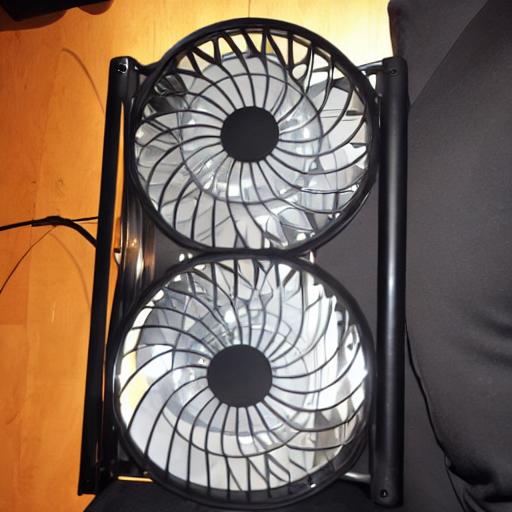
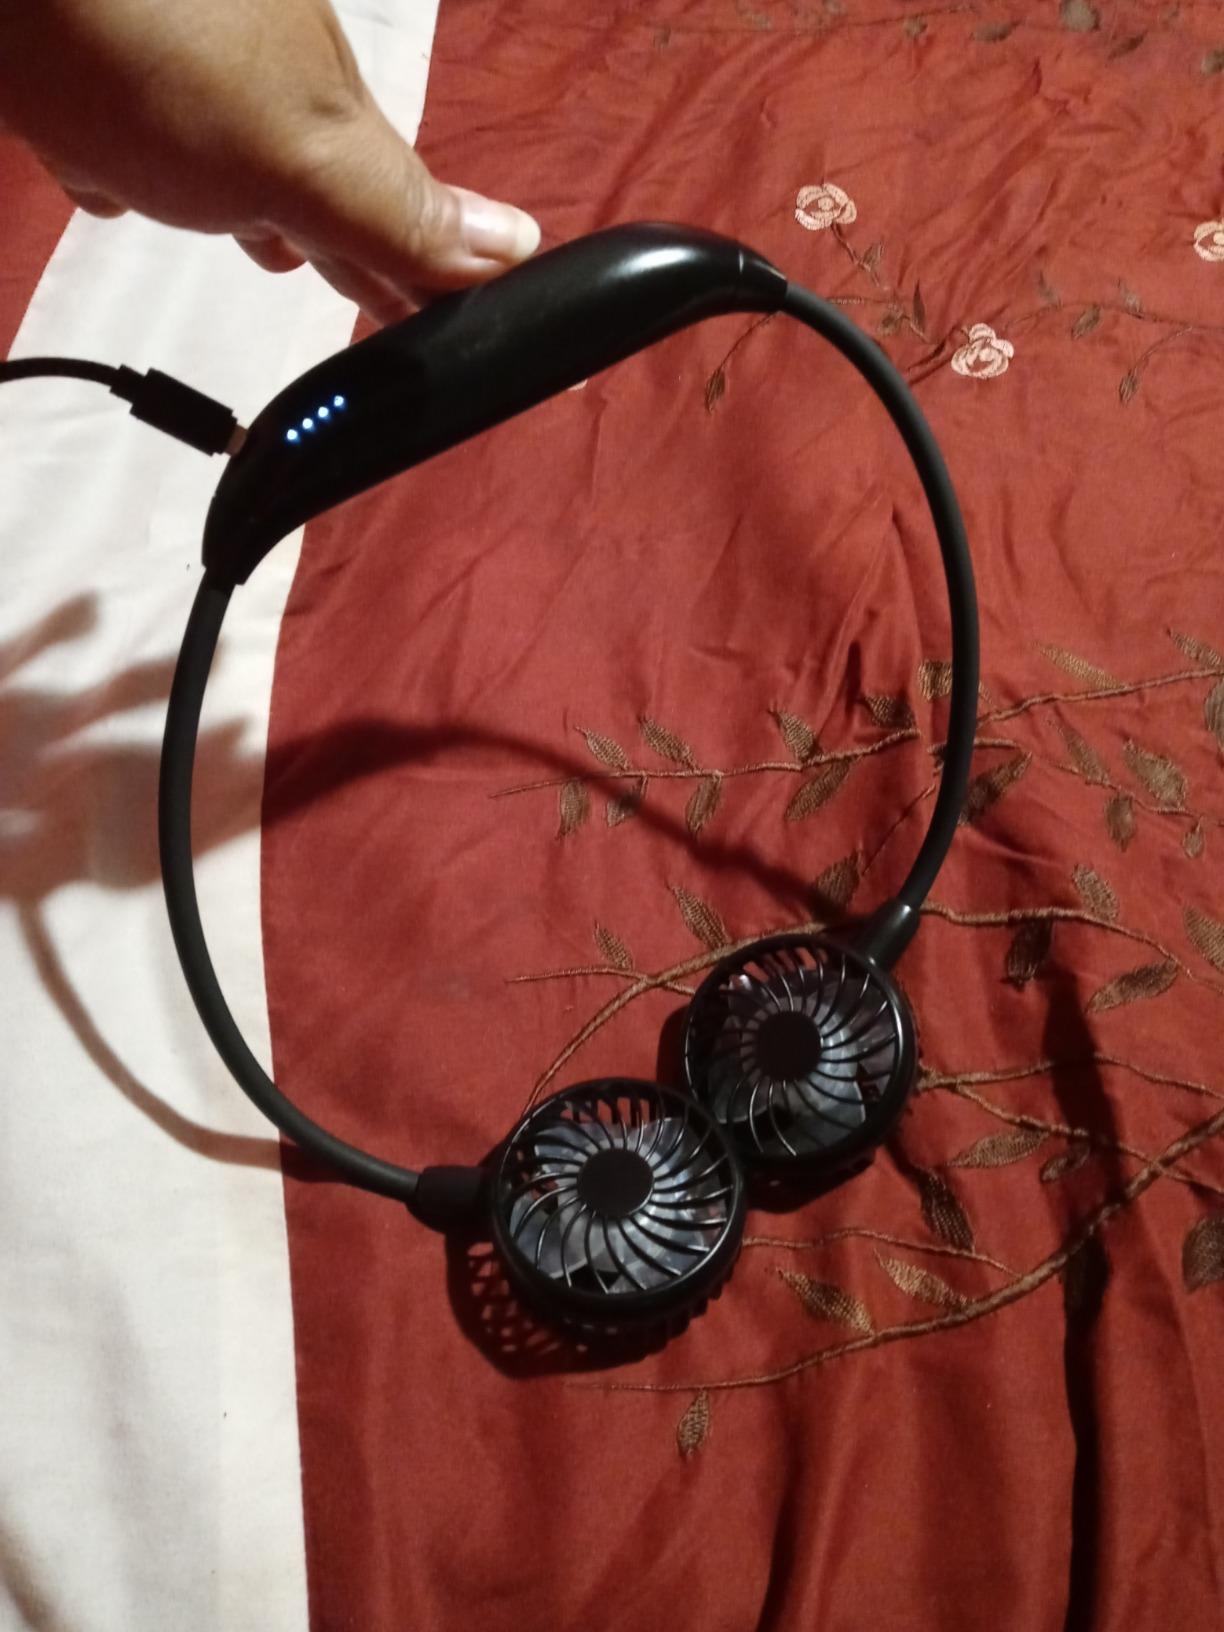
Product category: fan
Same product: no